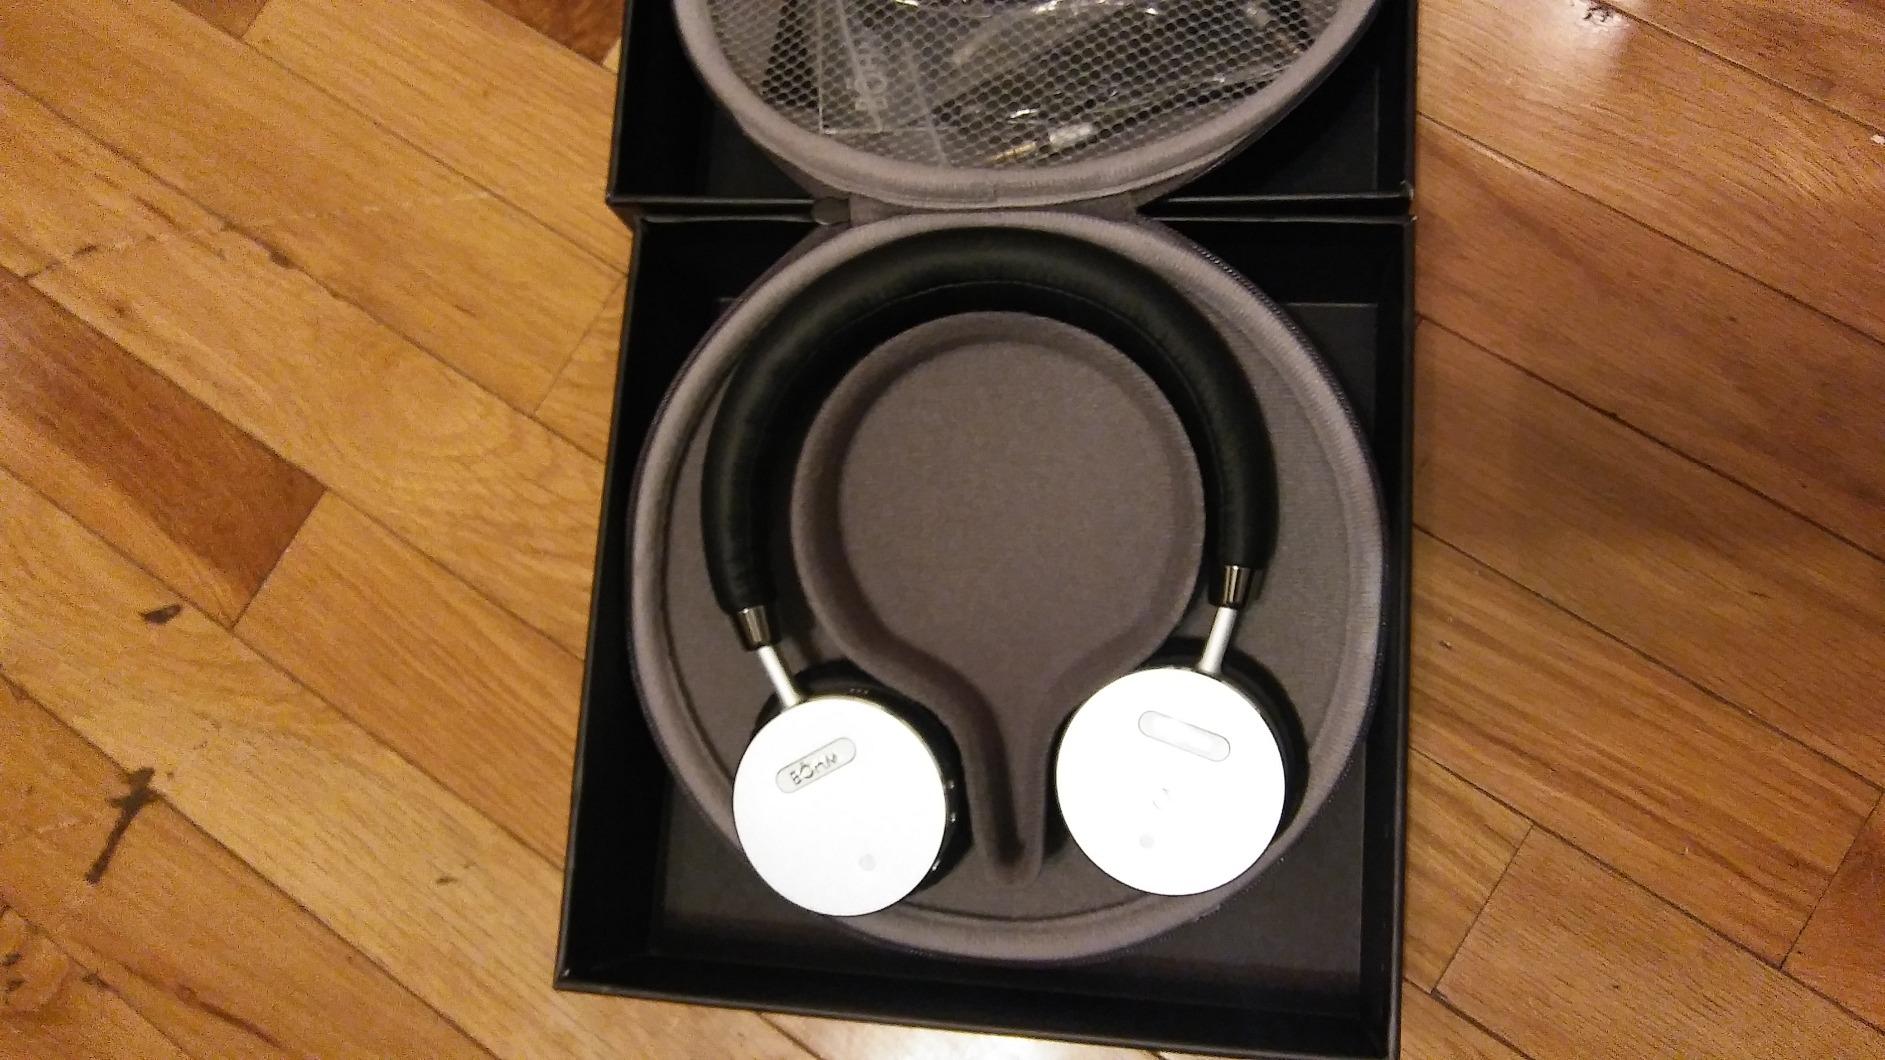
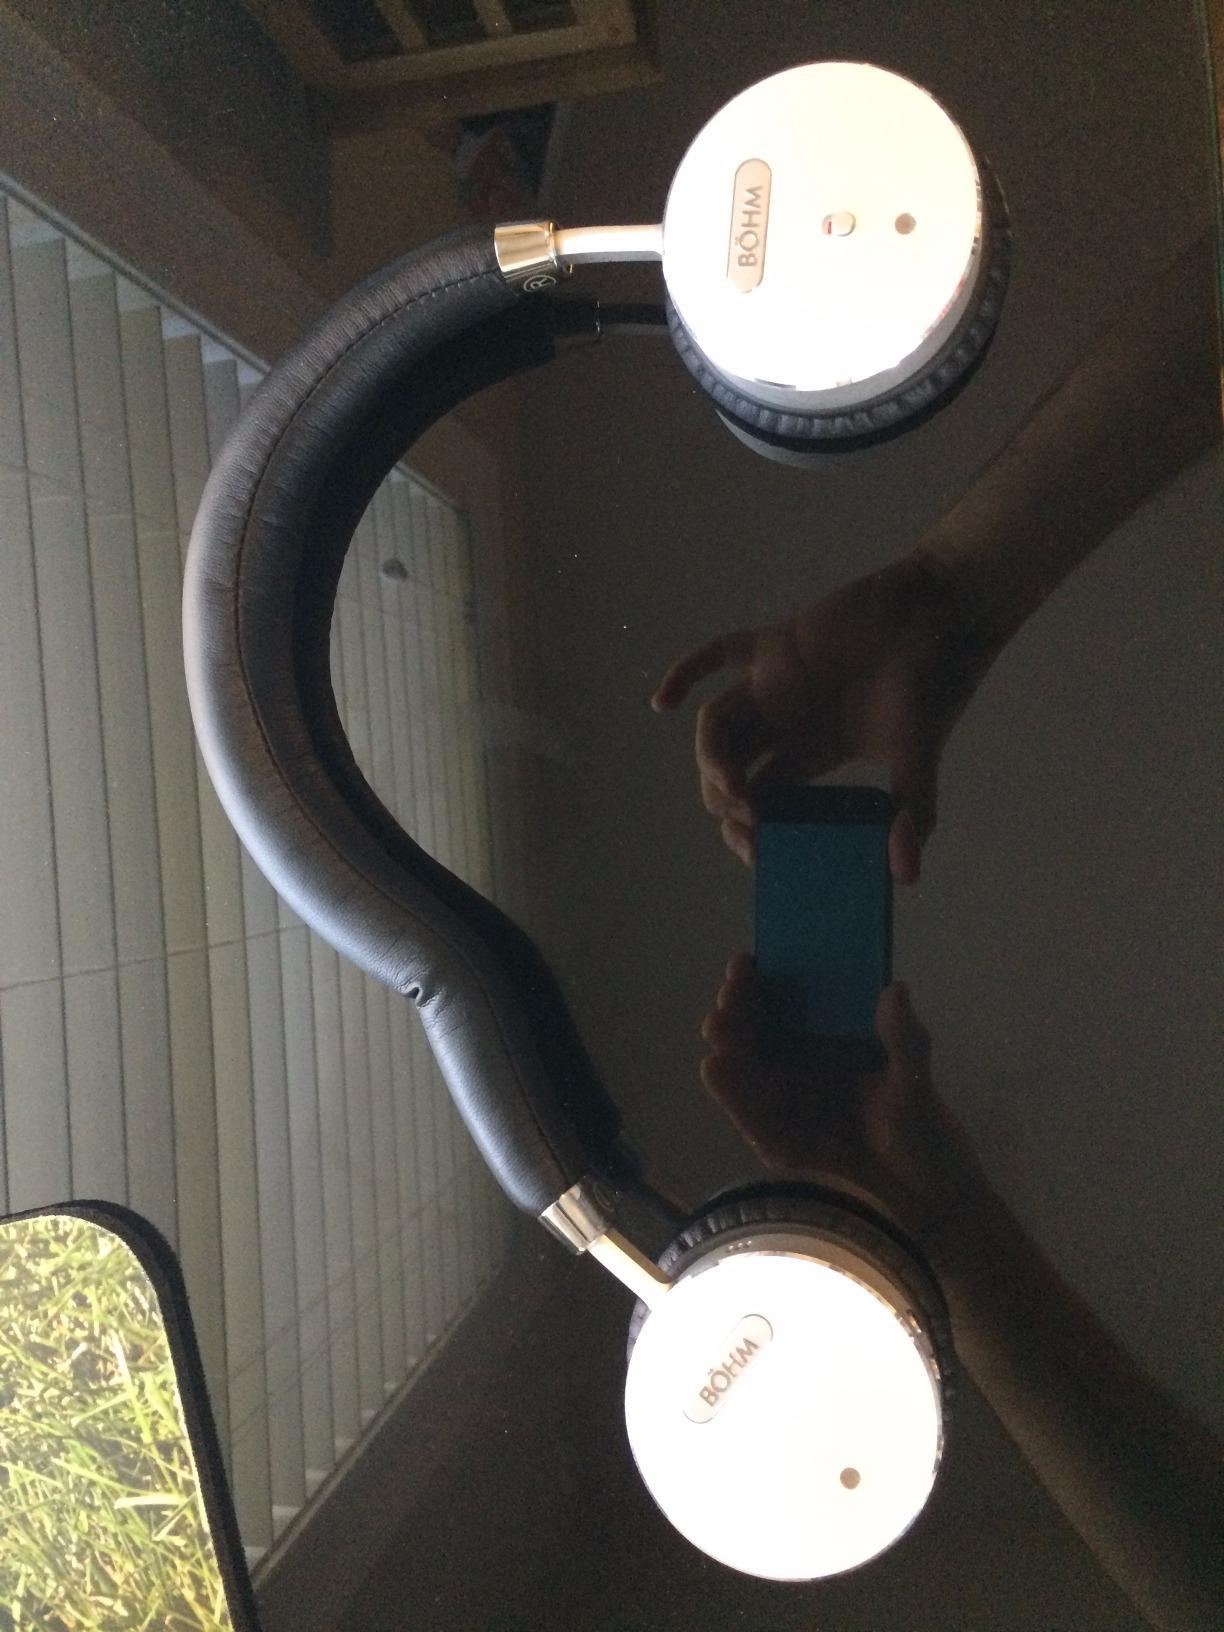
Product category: headphones
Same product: yes